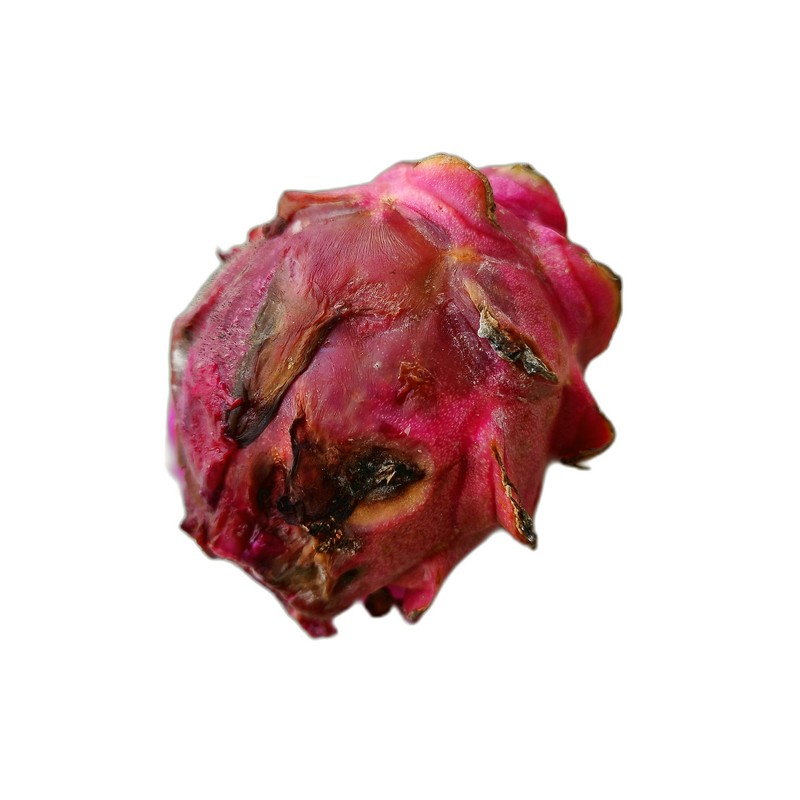
Label: Defect Dragon Fruit